The Holocaust in the Sudetenland

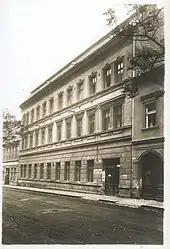
Jewish-owned factory in Teplitz-Schönau

Many Jews who had not already fled, often those elderly or with significant property that they did not wish to abandon, were visited by the Gestapo shortly after the German invasion and forced to sign papers promising to leave within six days. The authorities were encouraged to search the residence of all Jews for "subversive material" and "stolen goods". Many Jews fled with nothing more than personal valuables and sometimes machines from factories that they owned. German authorities sought to use the refugees, who mostly fled to the rump Czechoslovak state, to destabilize that state and increase antisemitism among Czechs. Some refugees were sent back by the Czechoslovak authorities and had to wait in the no-man's land for their cases to be resolved, despite the fact that the Munich Agreement entitled them to retain their Czechoslovak citizenship.